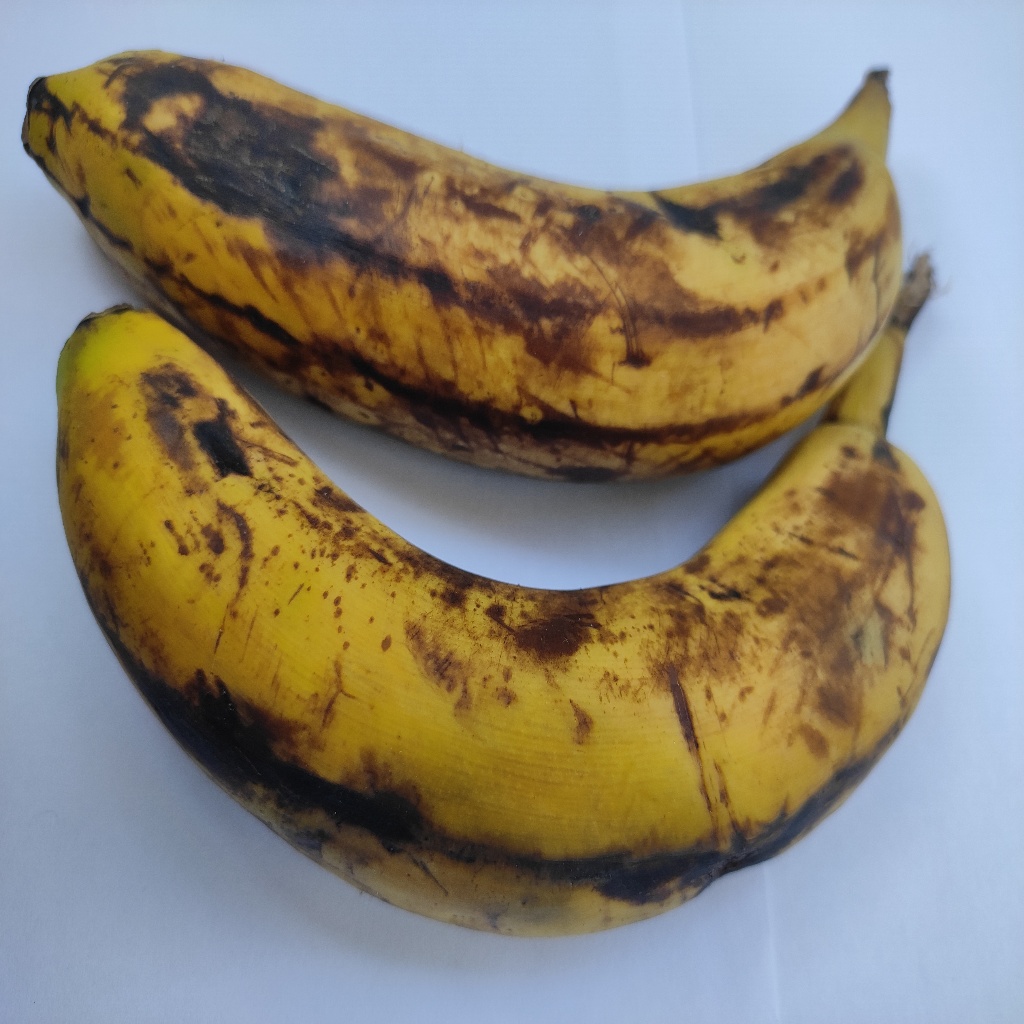
Crop: banana
Quality class: Defect